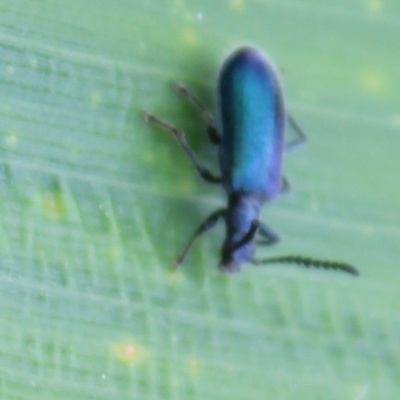
Crop: Maize
Condition: leaf beetle